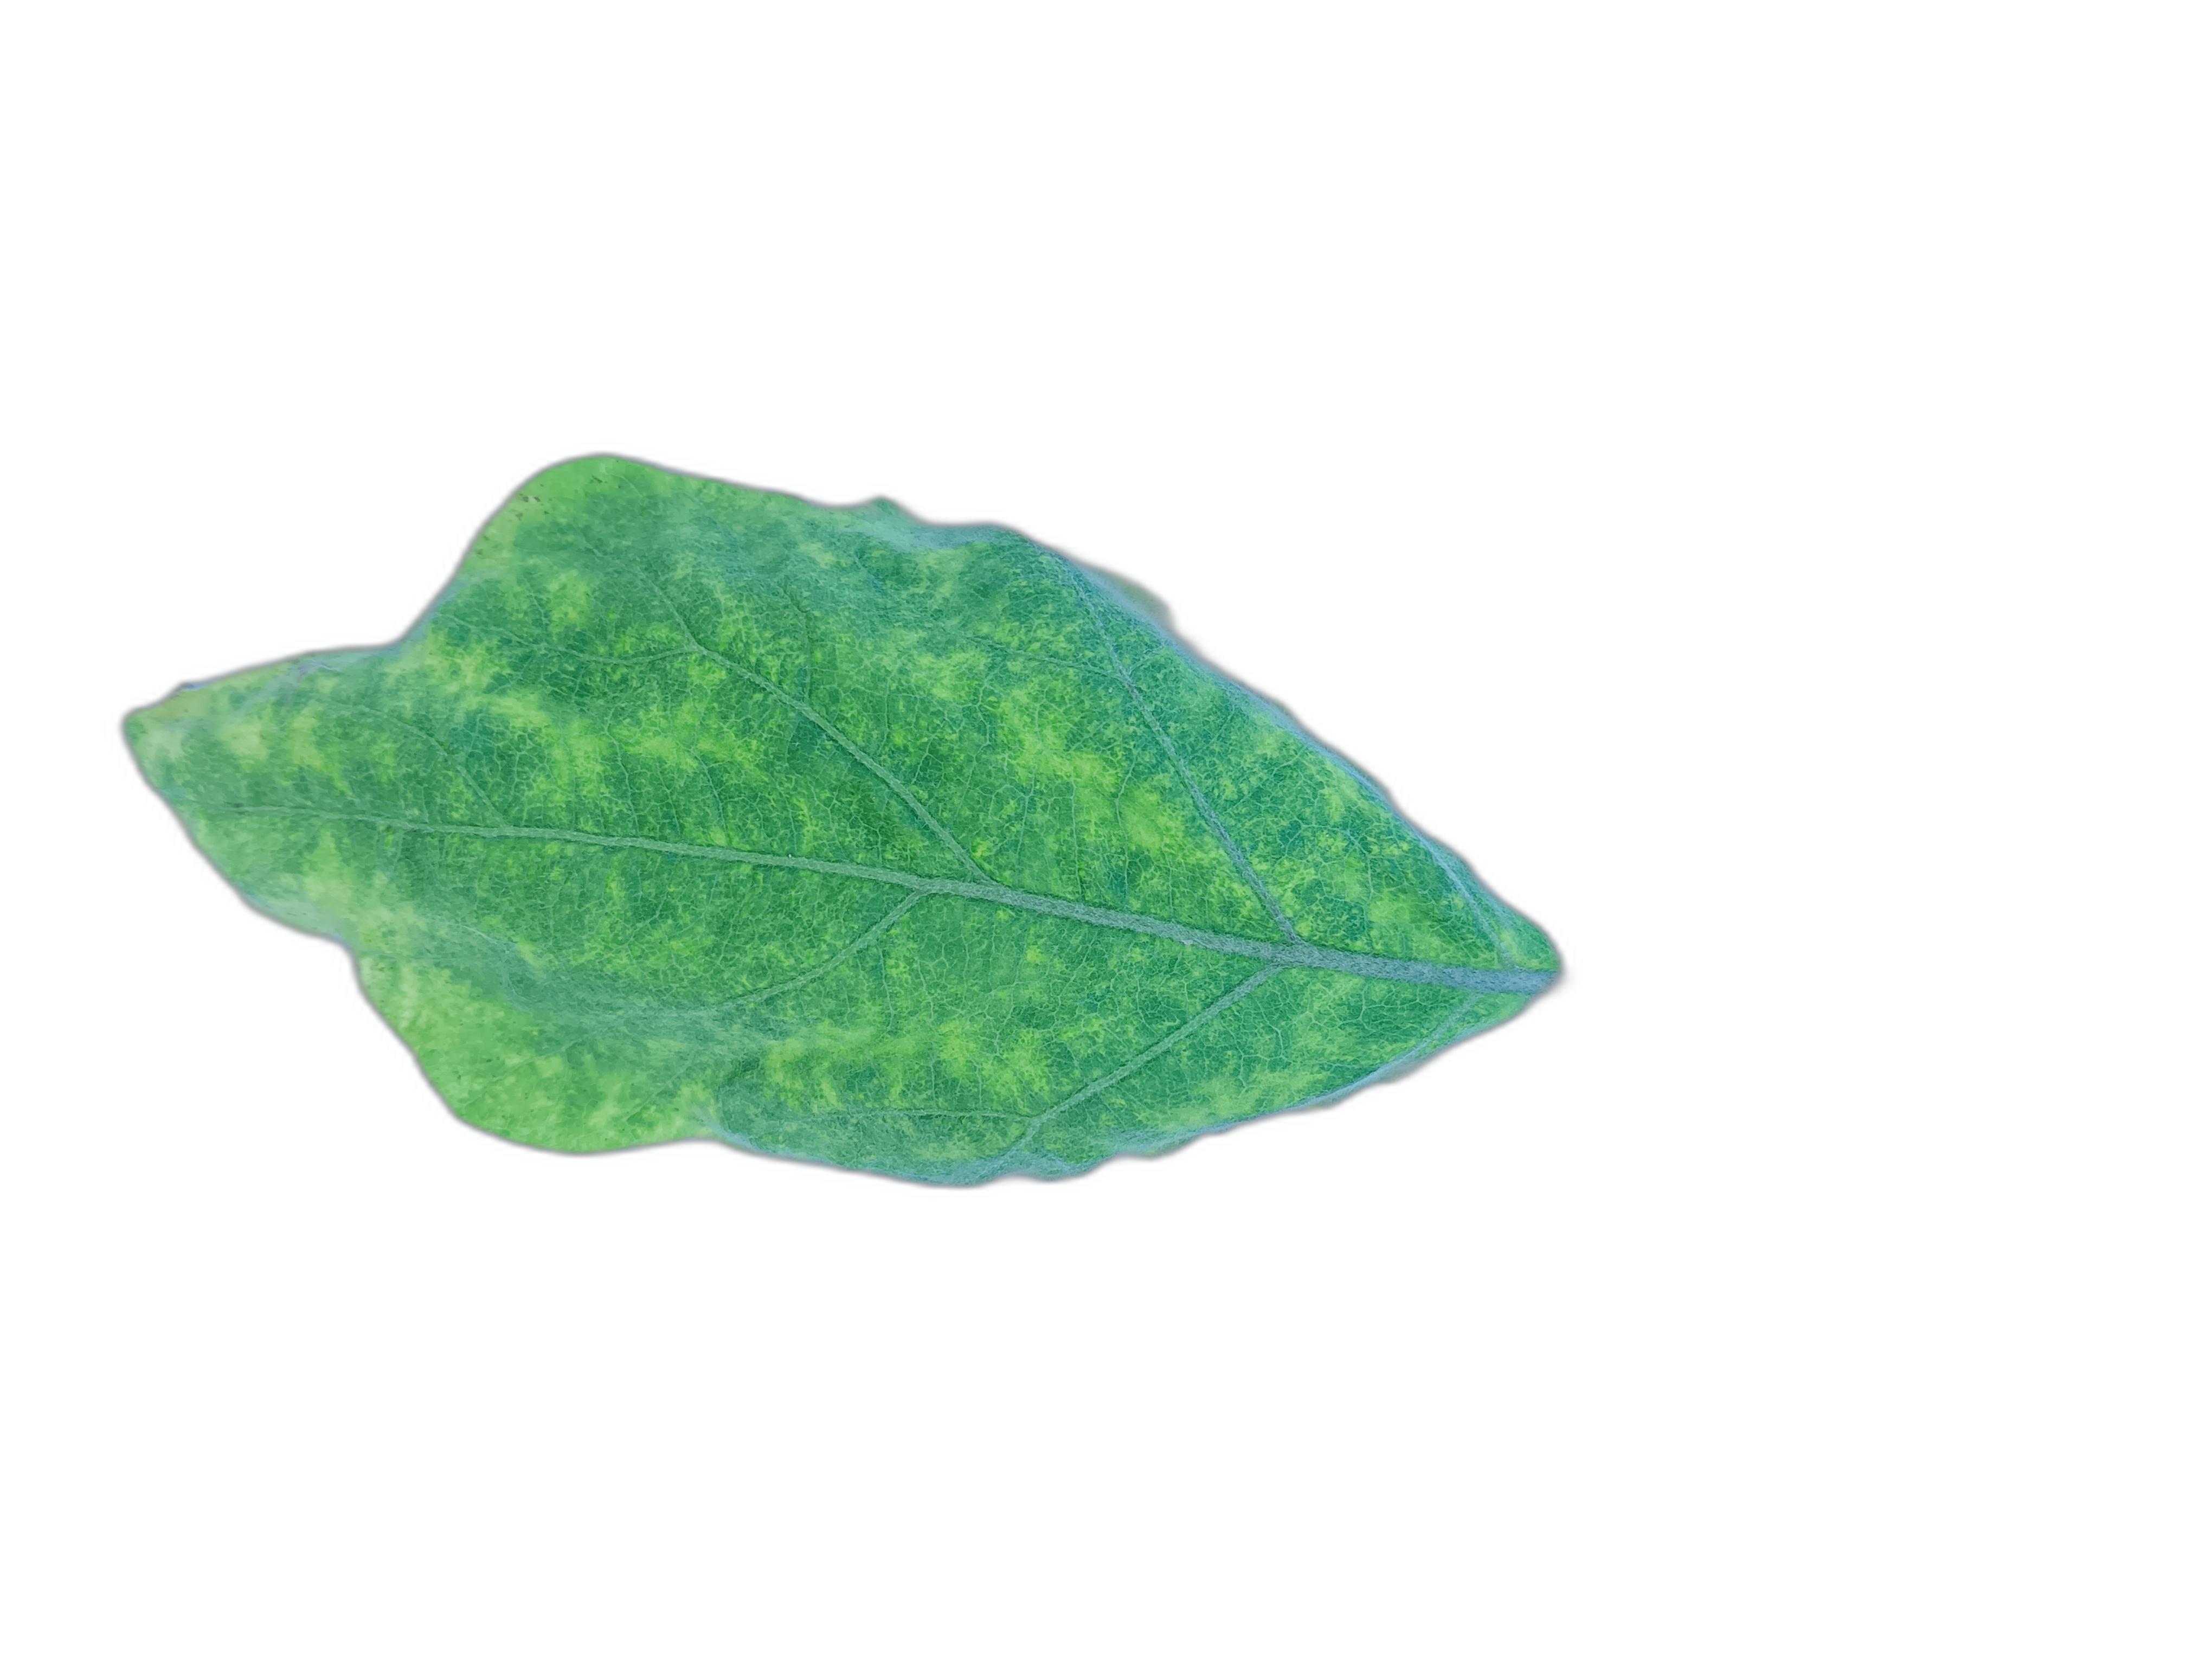
Label: Mosaic Virus Disease